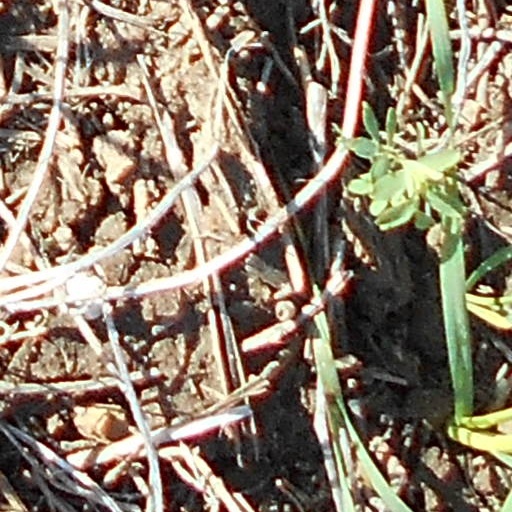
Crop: wheat